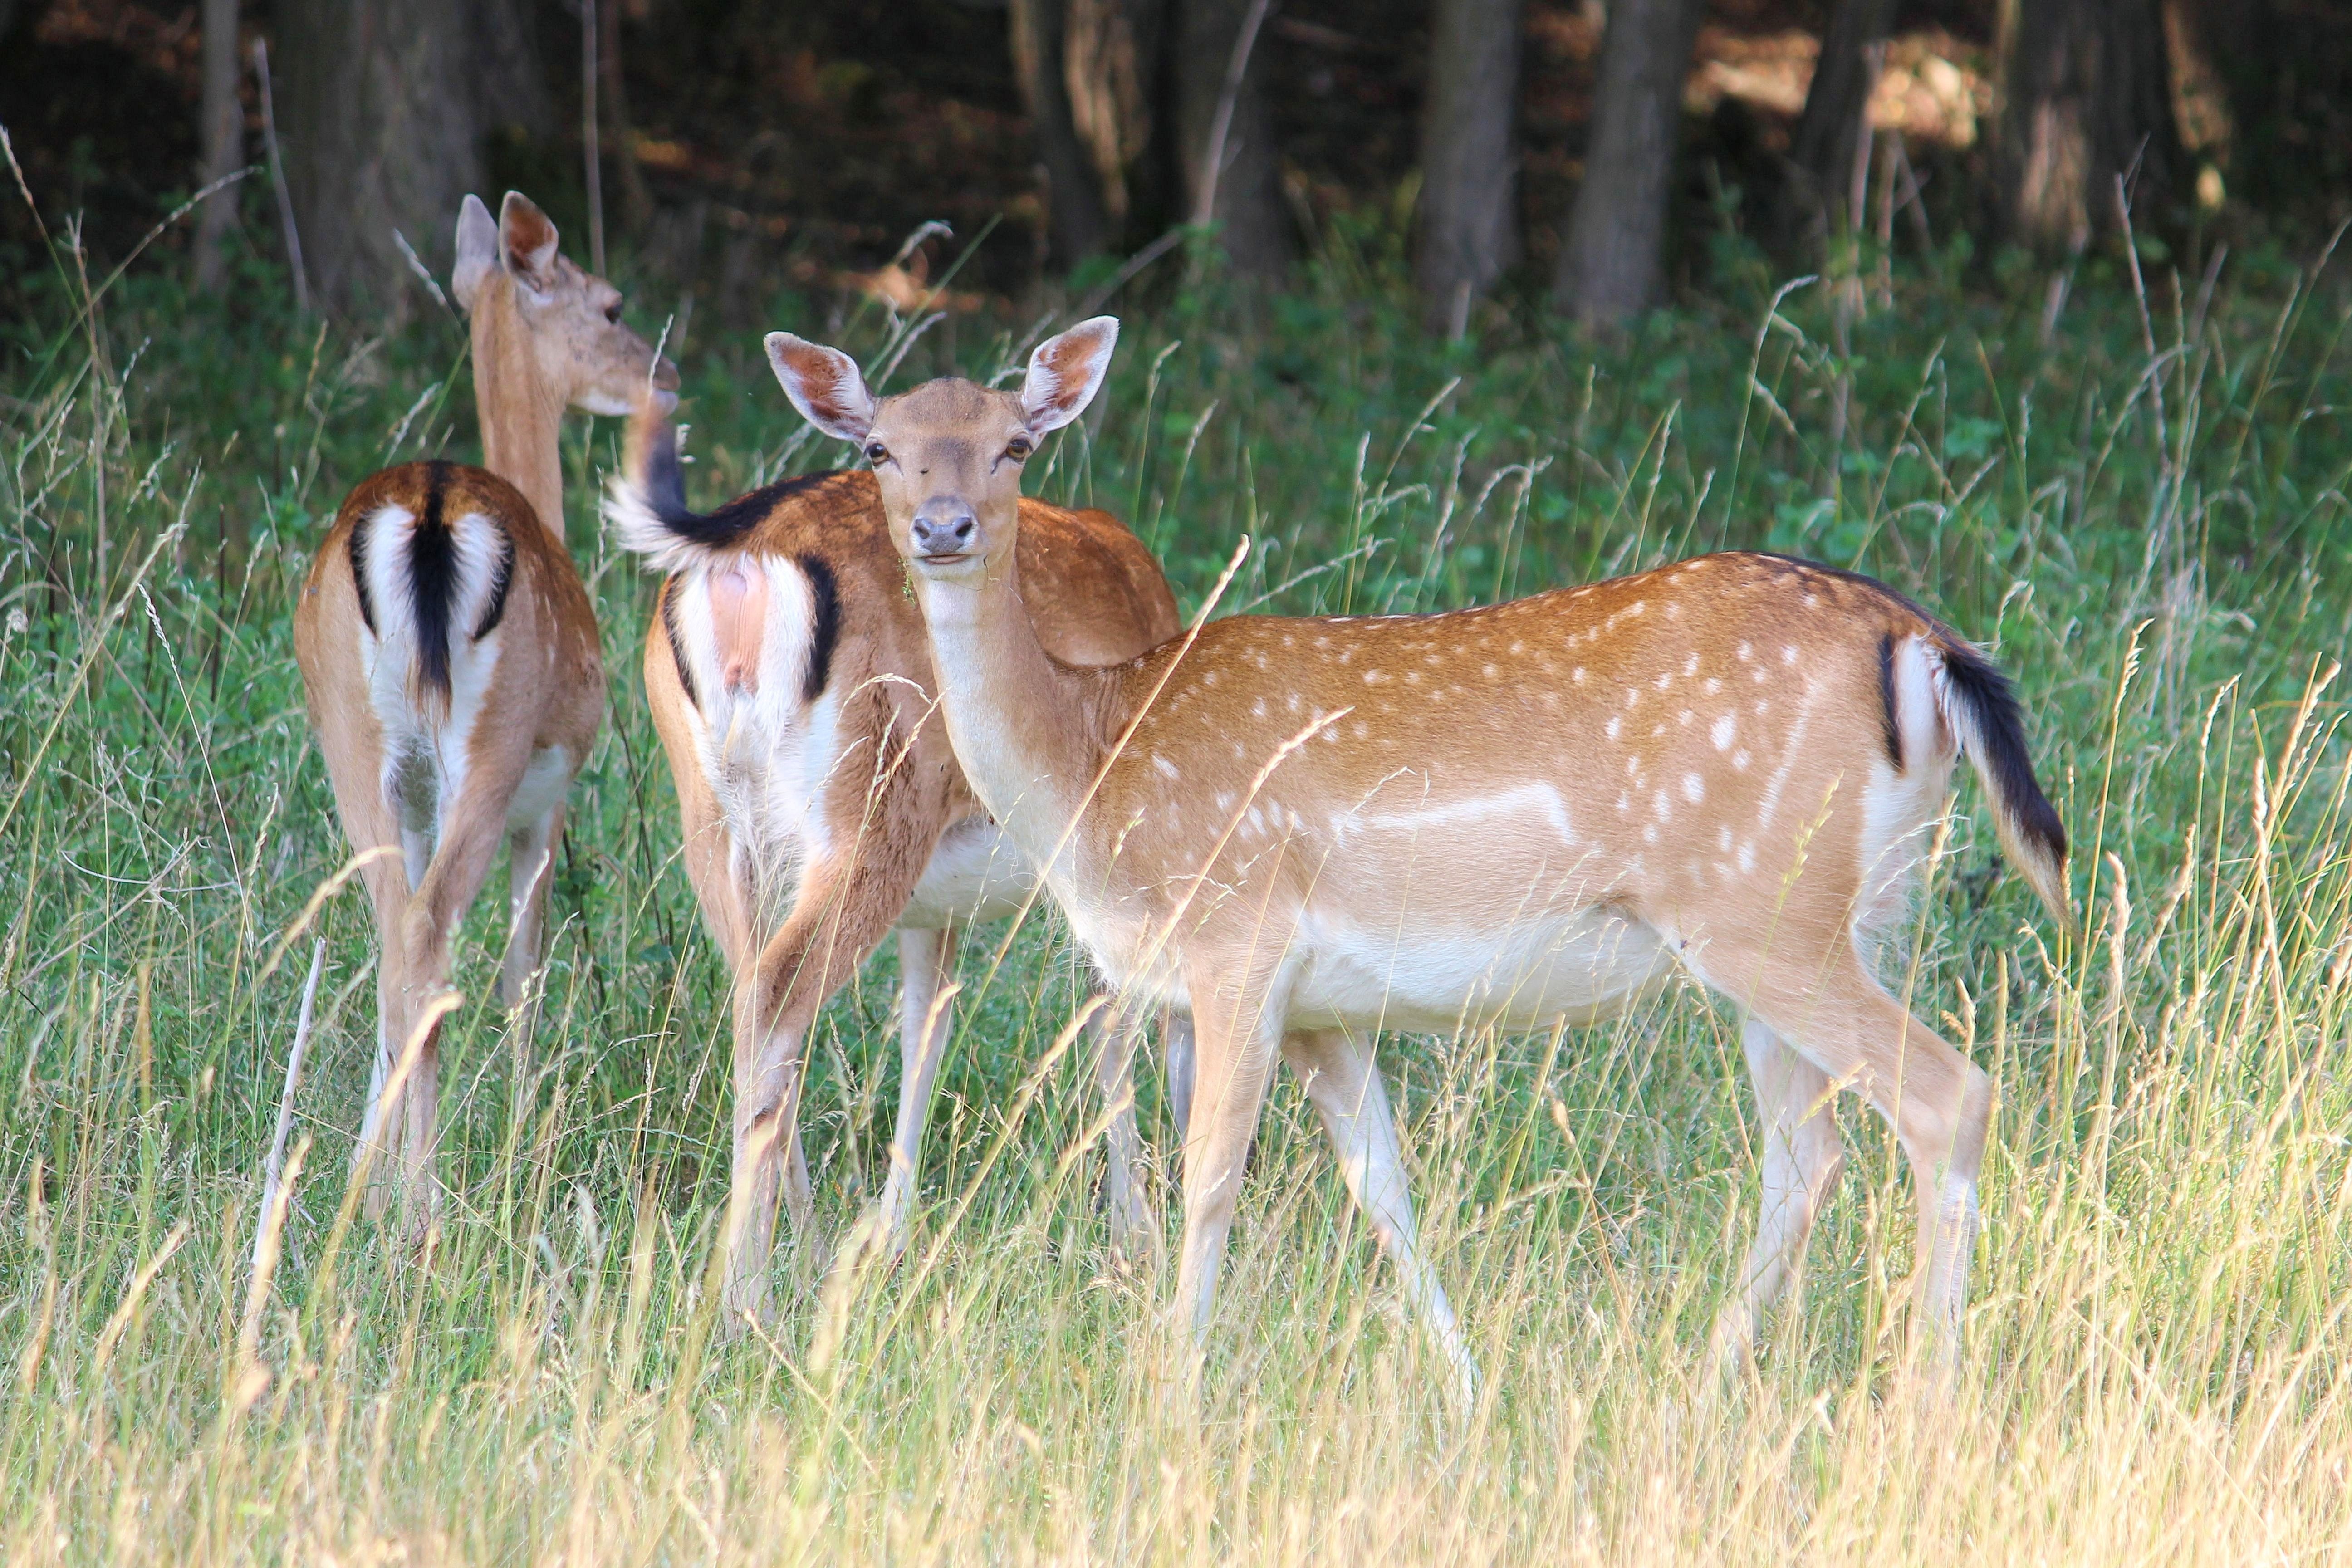
nature, forest, meadow, prairie, wildlife, deer, mammal, fauna, antelope, grassland, vertebrate, impala, roe deer, fallow deer, white tailed deer, pronghorn